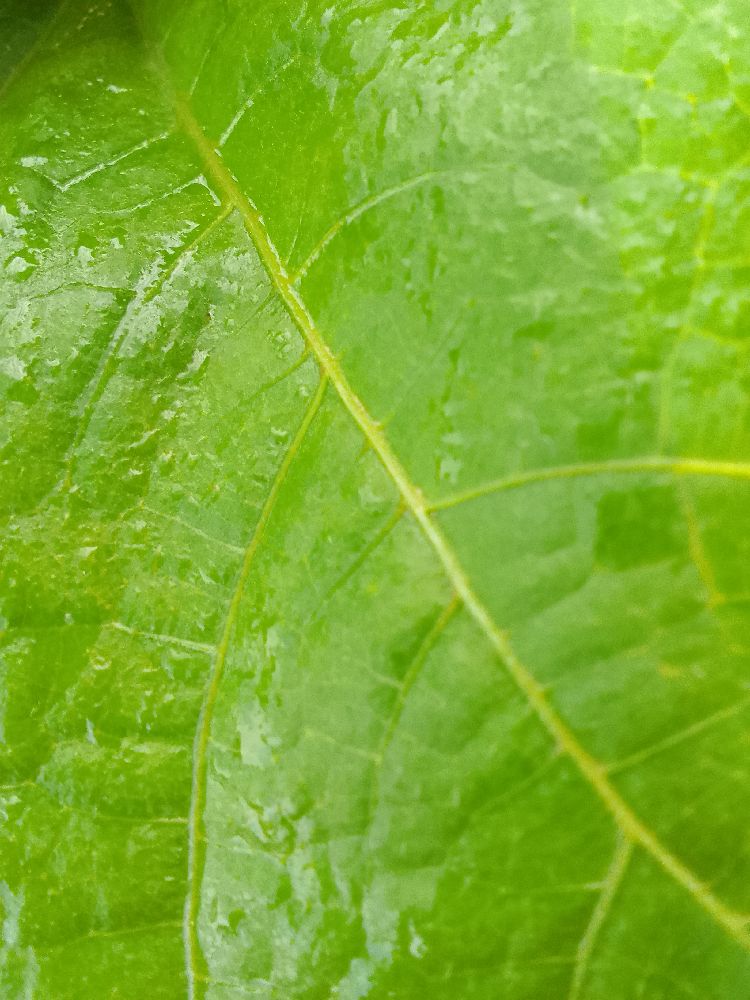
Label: healthy